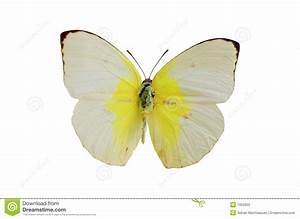
Label: butterfly